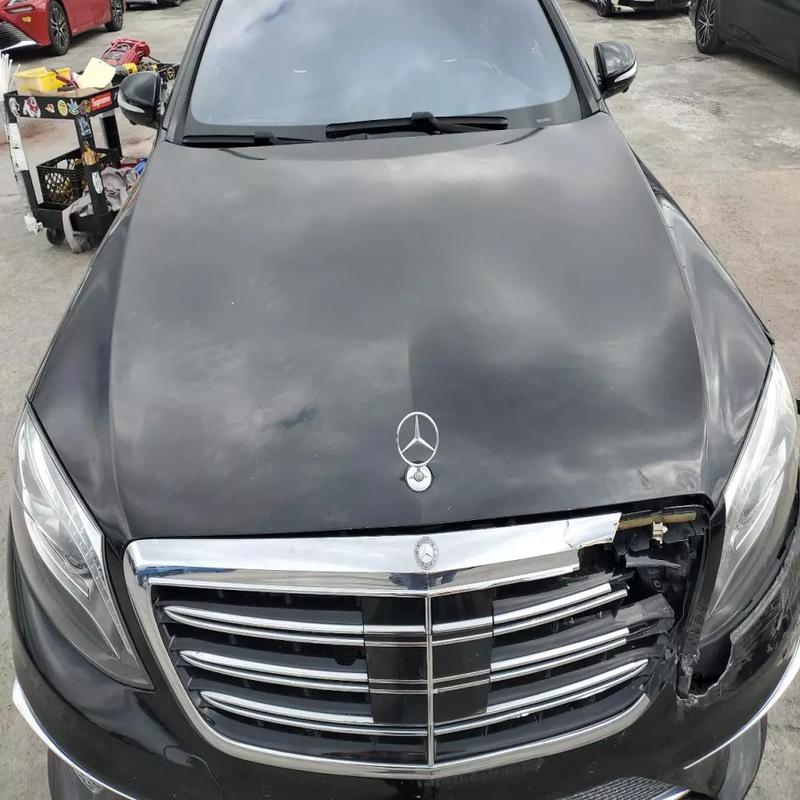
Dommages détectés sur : plaque d'immatriculation avant, pare-choc avant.
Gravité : mineur